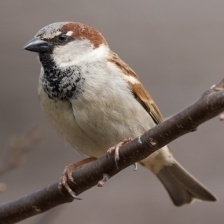
Species: HOUSE SPARROW
Scientific name: PASSER DOMESTICUS